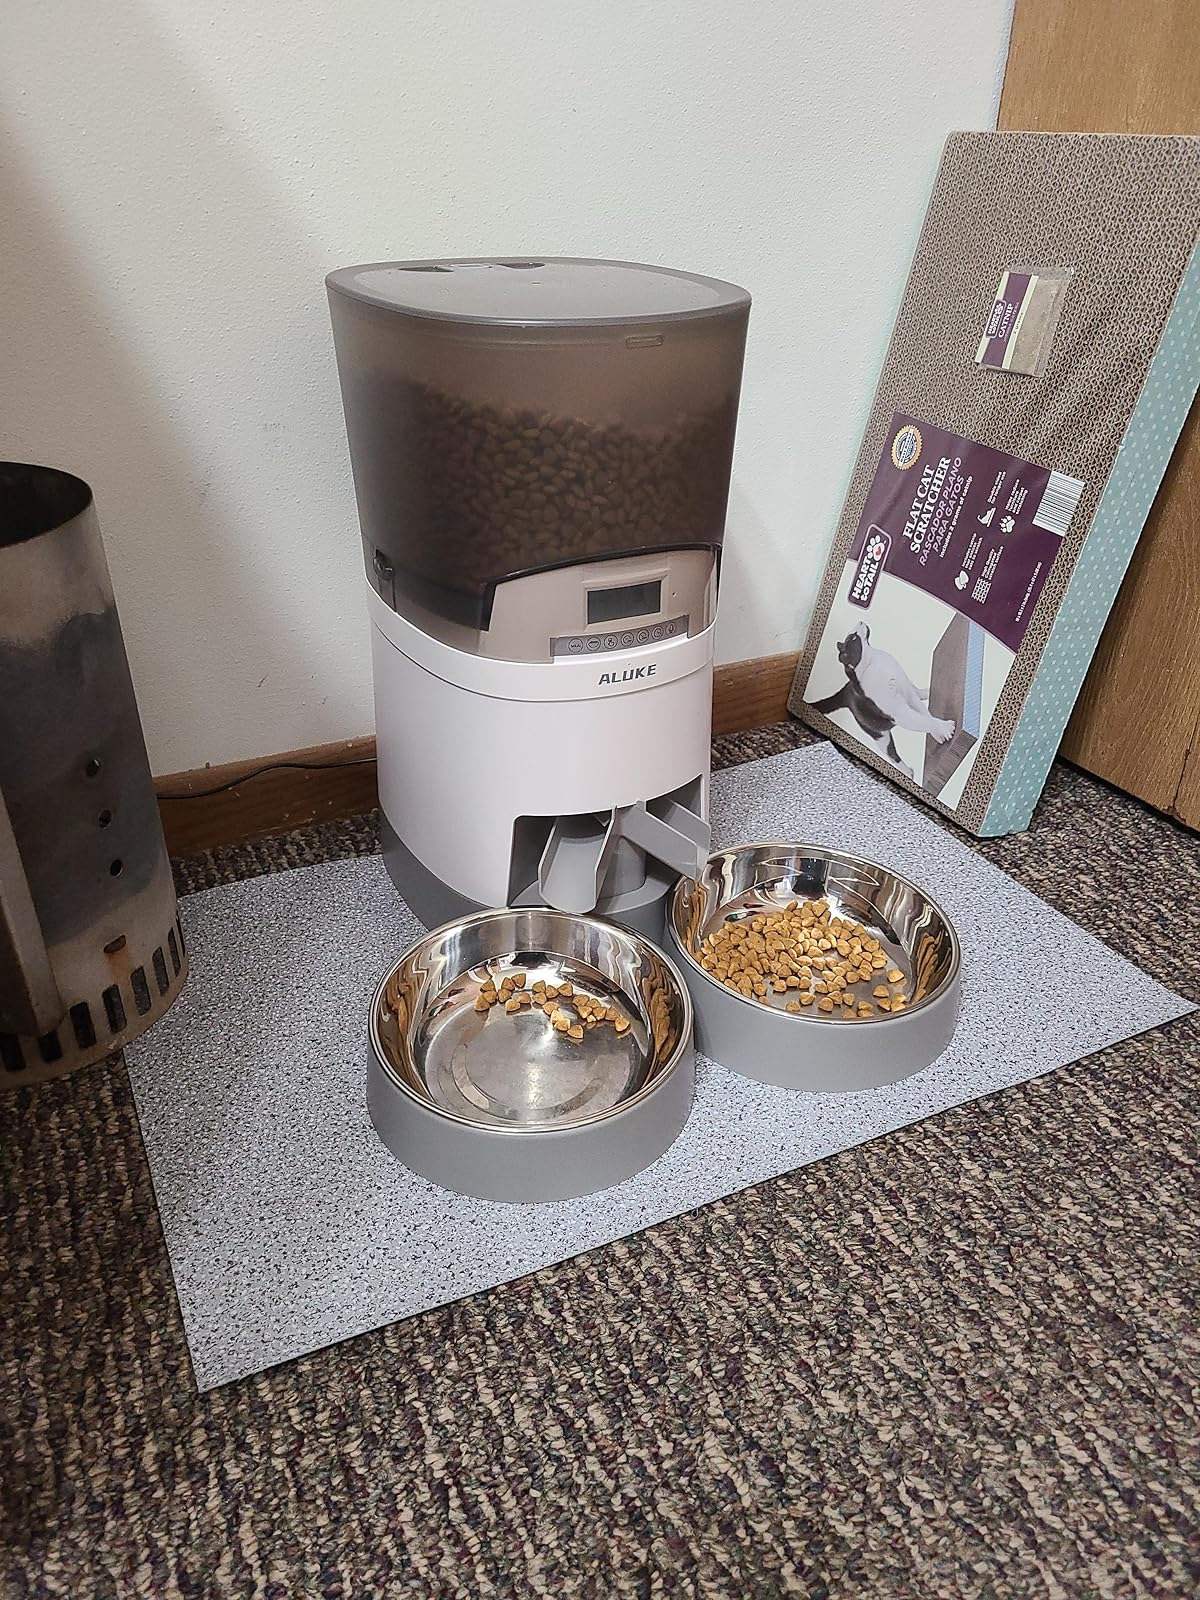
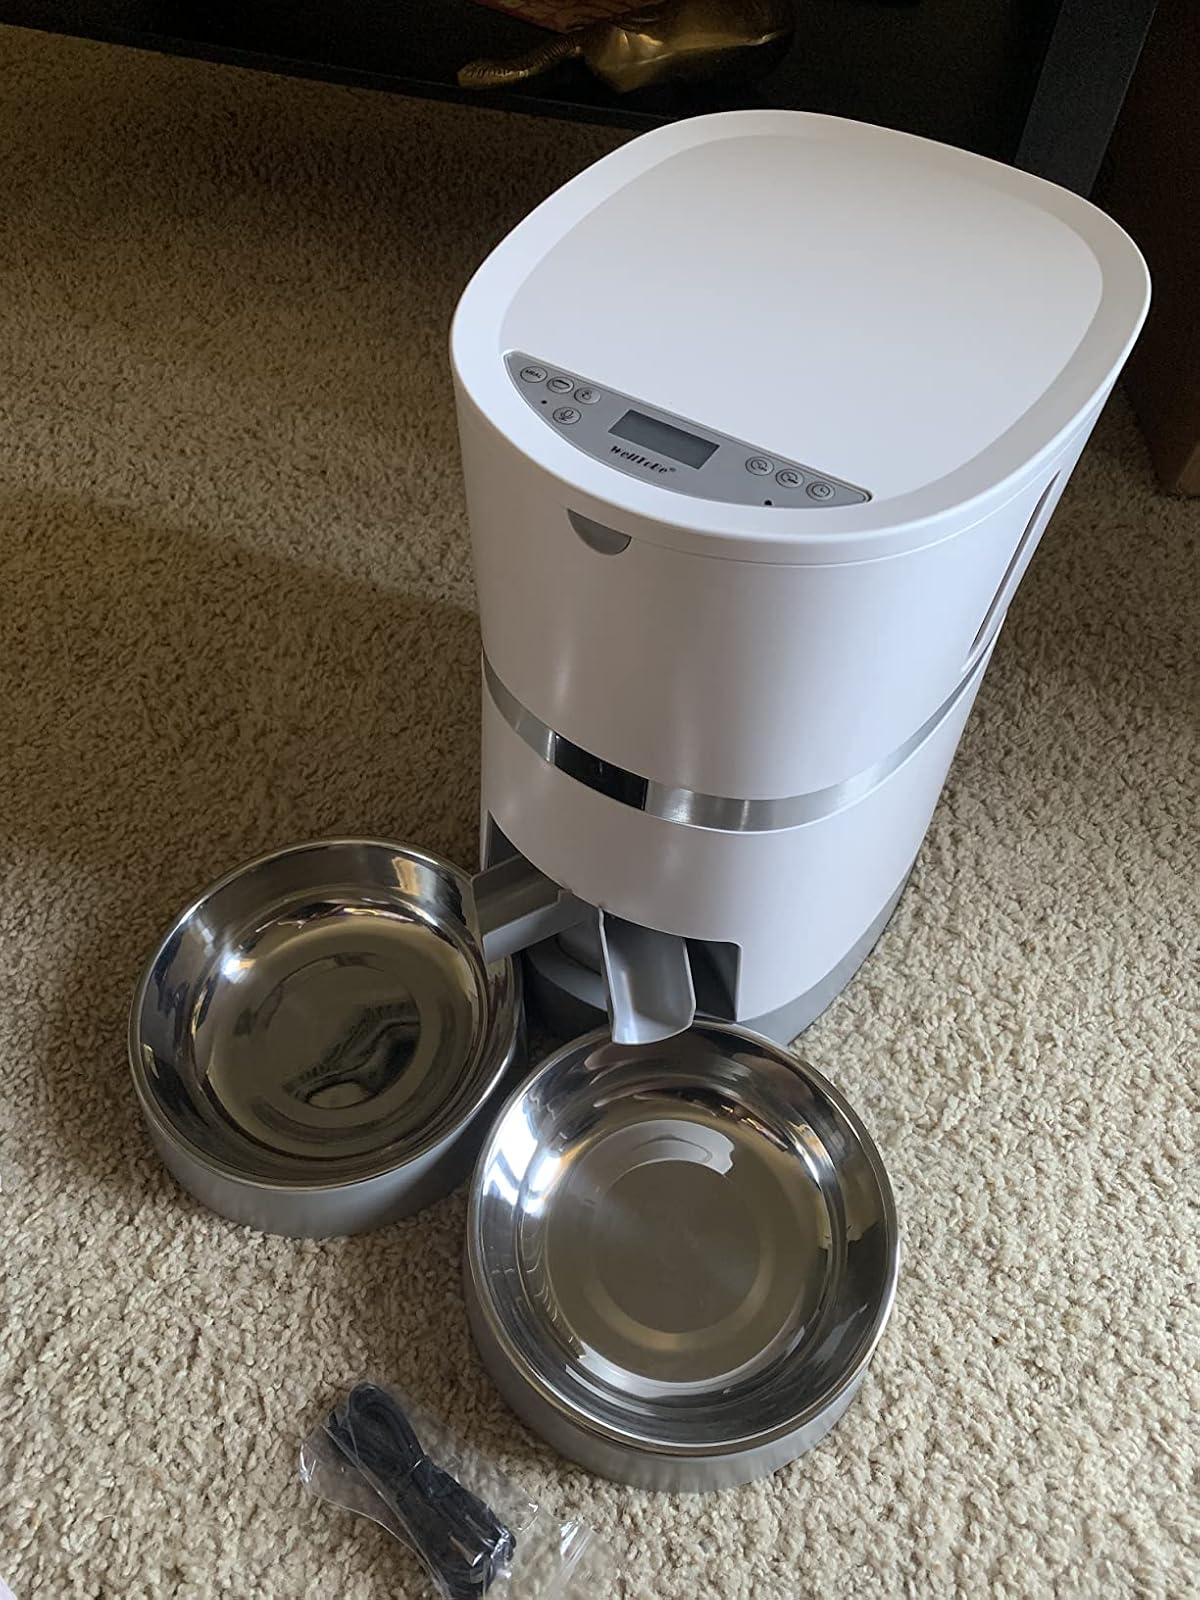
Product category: items_feeder
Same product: no